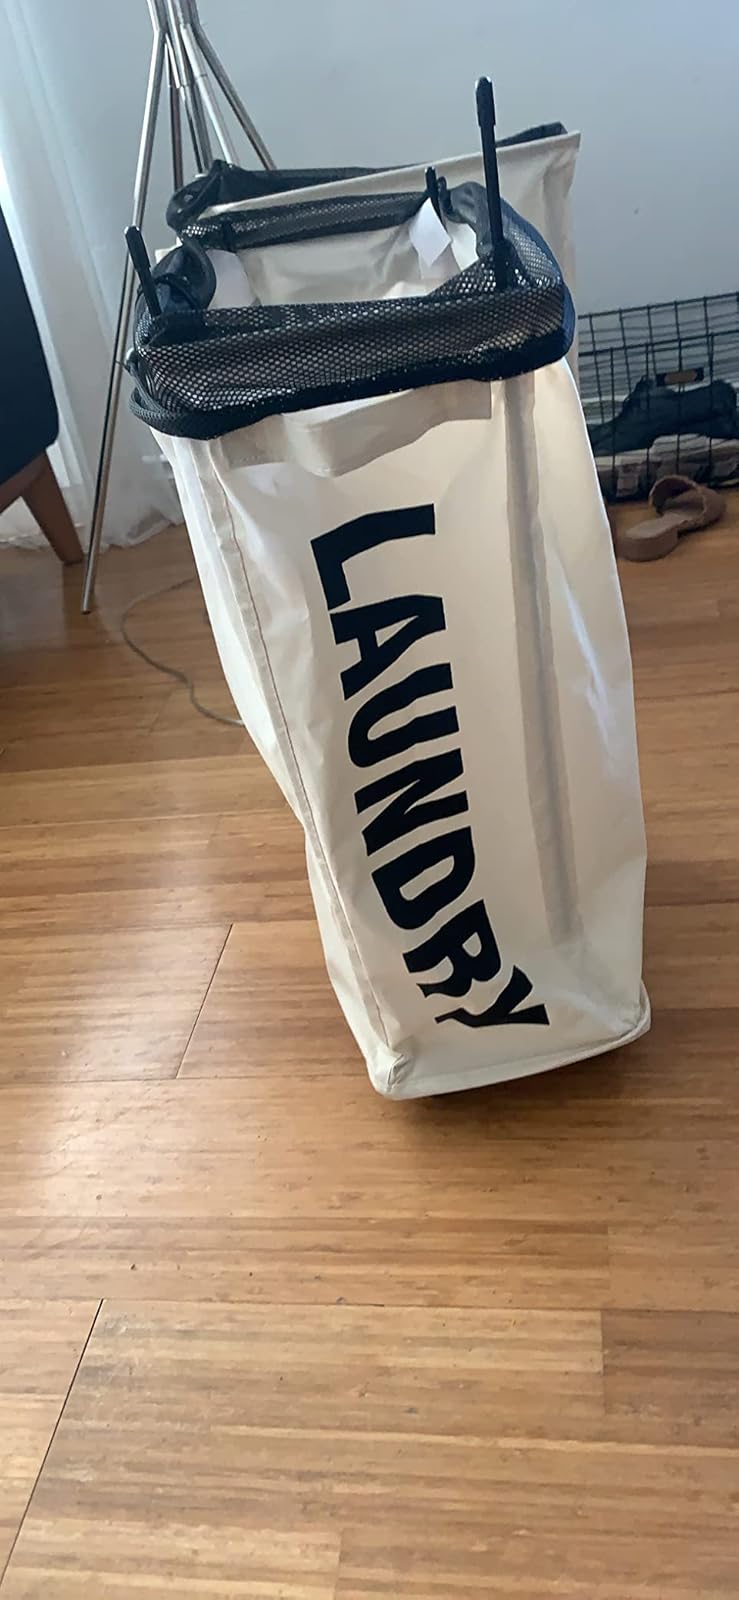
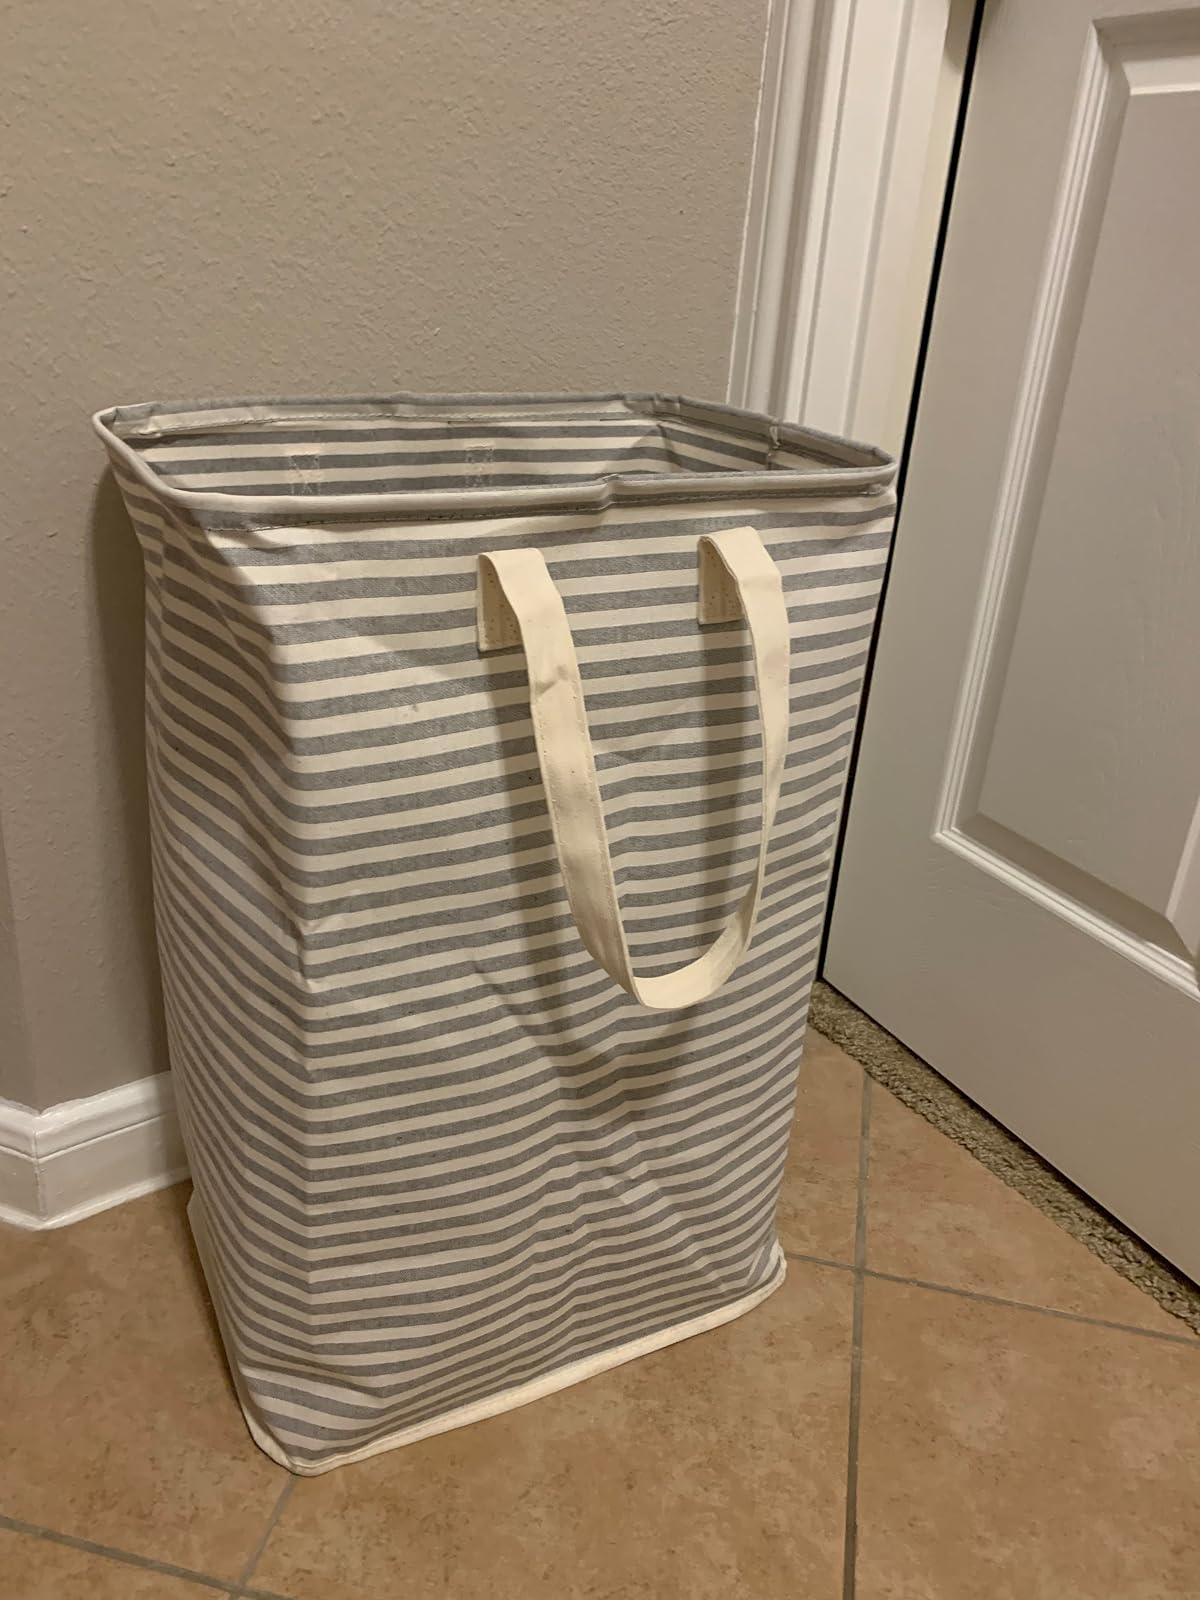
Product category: items_hamper
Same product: no